Demographics of Bolivia

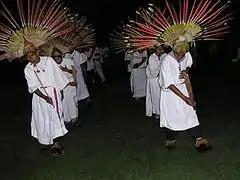
"Danza de los macheteros", typical dance from San Ignacio de Moxos, Bolivia

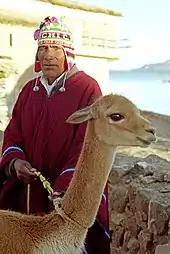
Aymara man, near Lake Titicaca, Bolivia

The vast majority of Bolivians are mestizo (with the indigenous component higher than the European one), although the government has not included the cultural self-identification "mestizo" in the November 2012 census. There are approximately three dozen native groups totaling approximately half of the Bolivian population – the largest proportion of indigenous people in the Americas. Exact numbers vary based on the wording of the ethnicity question and the available response choices. For example, the 2001 census did not provide the racial category "mestizo" as a response choice, resulting in a much higher proportion of respondents identifying themselves as belonging to one of the available indigenous ethnicity choices. Mestizos are distributed throughout the entire country and make up 26% of the Bolivian population, with the predominantly mestizo departments being Beni, Santa Cruz, and Tarija. Most people assume their "mestizo" identity while at the same time identifying themselves with one or more indigenous cultures. A 2018 estimate of racial classification put mestizo (mixed white and Amerindian) at 68%, indigenous at 20%, white at 5%, cholo at 2%, black at 1%, other at 4%, while 2% were unspecified; 44% attributed themselves to some indigenous group, predominantly the linguistic categories of Quechuas or Aymaras. White Bolivians comprised about 14% of the population in 2006, and are usually concentrated in the largest cities: La Paz, Santa Cruz de la Sierra and Cochabamba, but as well in some minor cities like Tarija and Sucre. The ancestry of whites and the white ancestry of mestizos lies most notably Spain, Italy, Germany, and Croatia. In the Santa Cruz Department, there are several dozen colonies of German-speaking Mennonites from Russia totaling around 40,000 inhabitants.